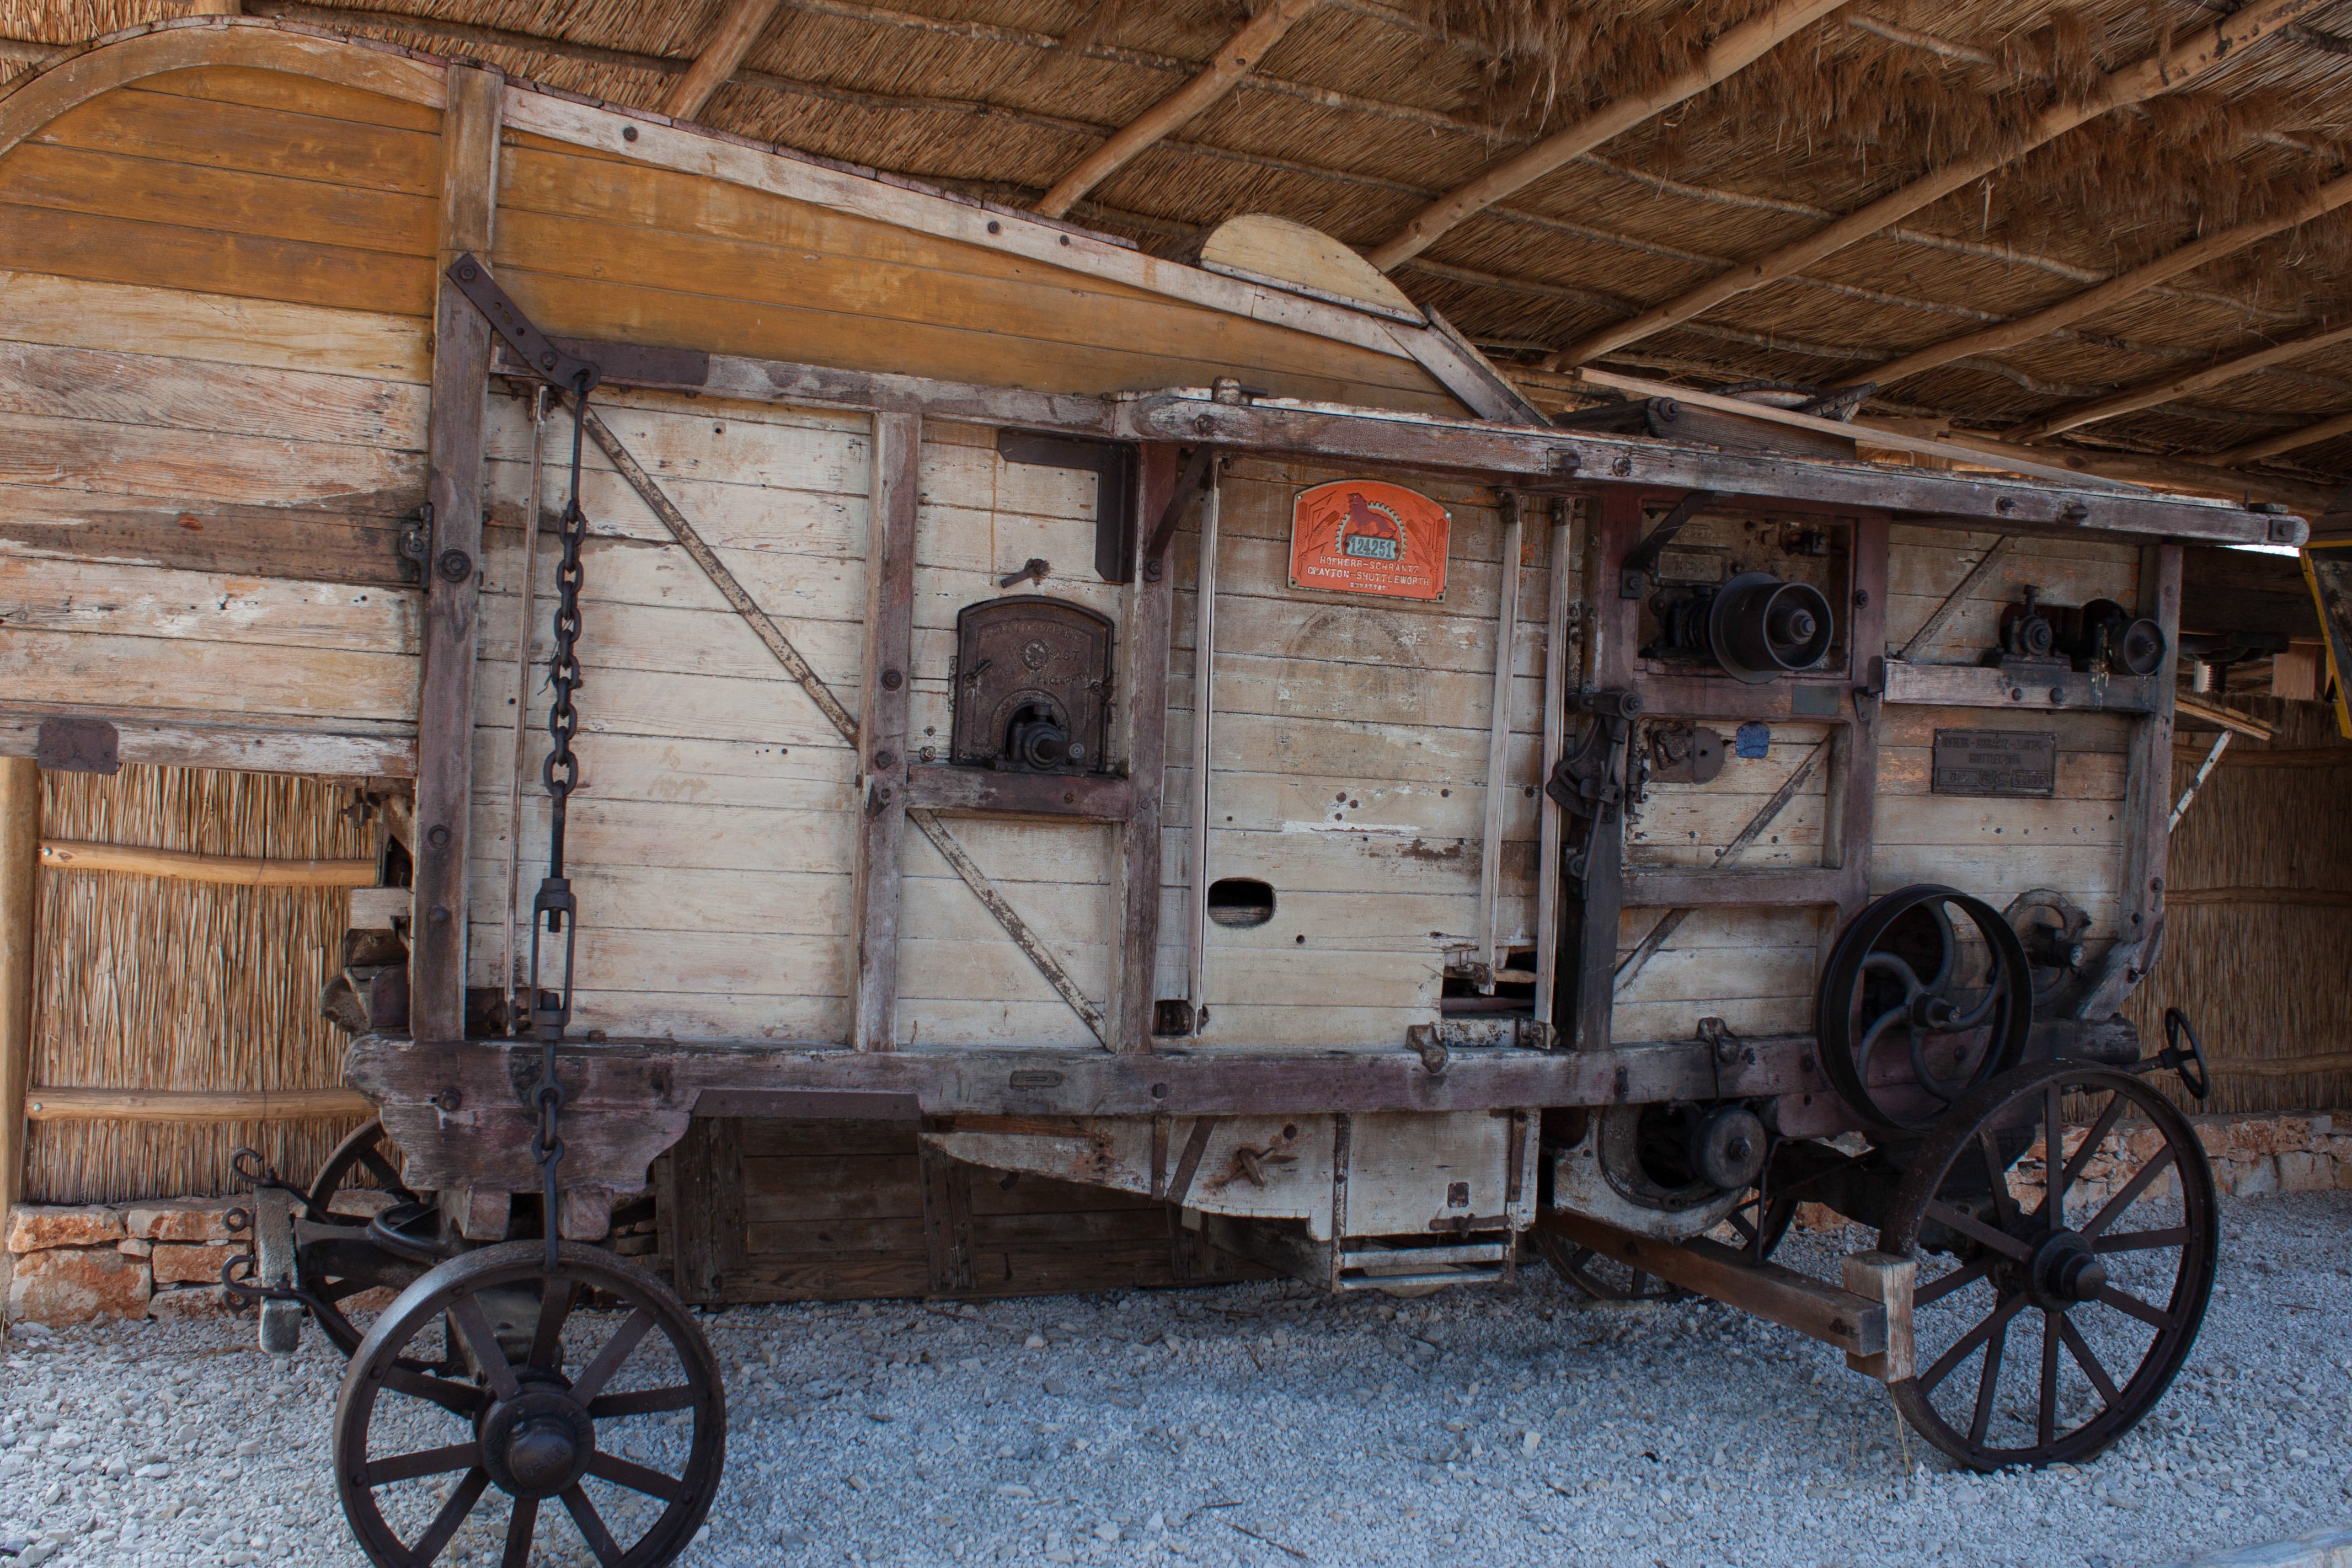
cart, vehicle, machine, agriculture, oldtimer, carriage, harvester, combine harvester, land vehicle, horse and buggy